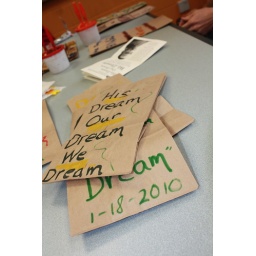
Students create bags covered in Martin Luther King Jr. quotes and filled with fruit for West Wind Village residents.